San Angelo, Texas

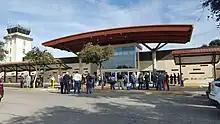
San Angelo Regional Airport

San Angelo is served by the San Angelo Regional Airport, which offers daily flights through Envoy Air to the Dallas Fort Worth International Airport. Intrastate and interstate bus service is provided by Greyhound, with regularly scheduled service to major cities in Texas and nationwide. Intracity public transportation is provided by the Concho Valley Transit District, with five fixed bus routes and transfers provided at the Santa Fe station. The bus service runs from 6:30 am to 6:30 pm, Monday through Saturday. Taxi service is available throughout the city by Red Ball Taxi and Shuttle, Checker Cab, All American Cab, and Yellow Cab.